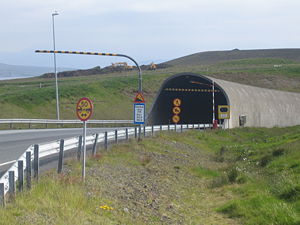
Hvalfjörður Tunnel
Hvalfjörður Tunnel
Hvalfjörður Tunnel er en tunnel og en del af Hringvegur under Hvalfjörður fjord i island. Den er en 5.770 meter lang og ligger ned til en dybde af 165 meter under havniveau. Den blev påbegyndt i 1996 og var færdig til åbning den 11. juli 1998. Den kostede ISK 5.000 millioner（(USD 70 million)）.